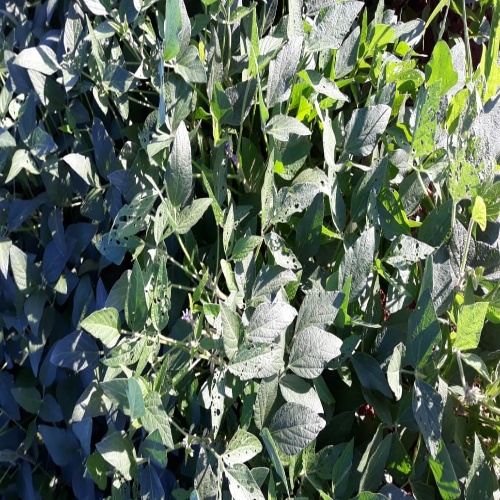
Label: Caterpillar